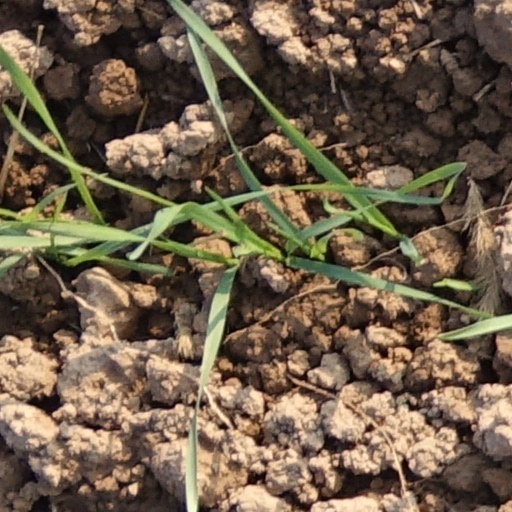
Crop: wheat